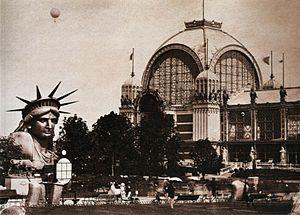
Cette page concerne l'année 1878 du calendrier grégorien.
Jean-Nicolas Truchelut est un horloger, inventeur puis photographe français, né le 26 août 1811 à La Bresse et mort le 23 juillet 1890 à Neuilly-sur-Seine.